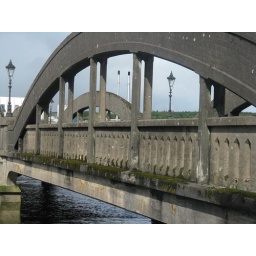
Concrete curves and straight lines in the bridge over the river Dee at Kirkcudbright